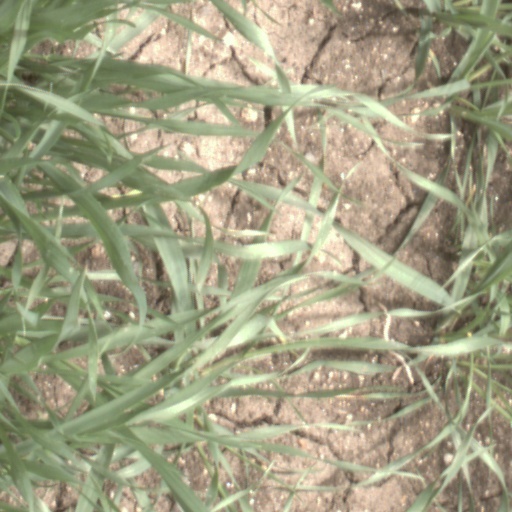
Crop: wheat